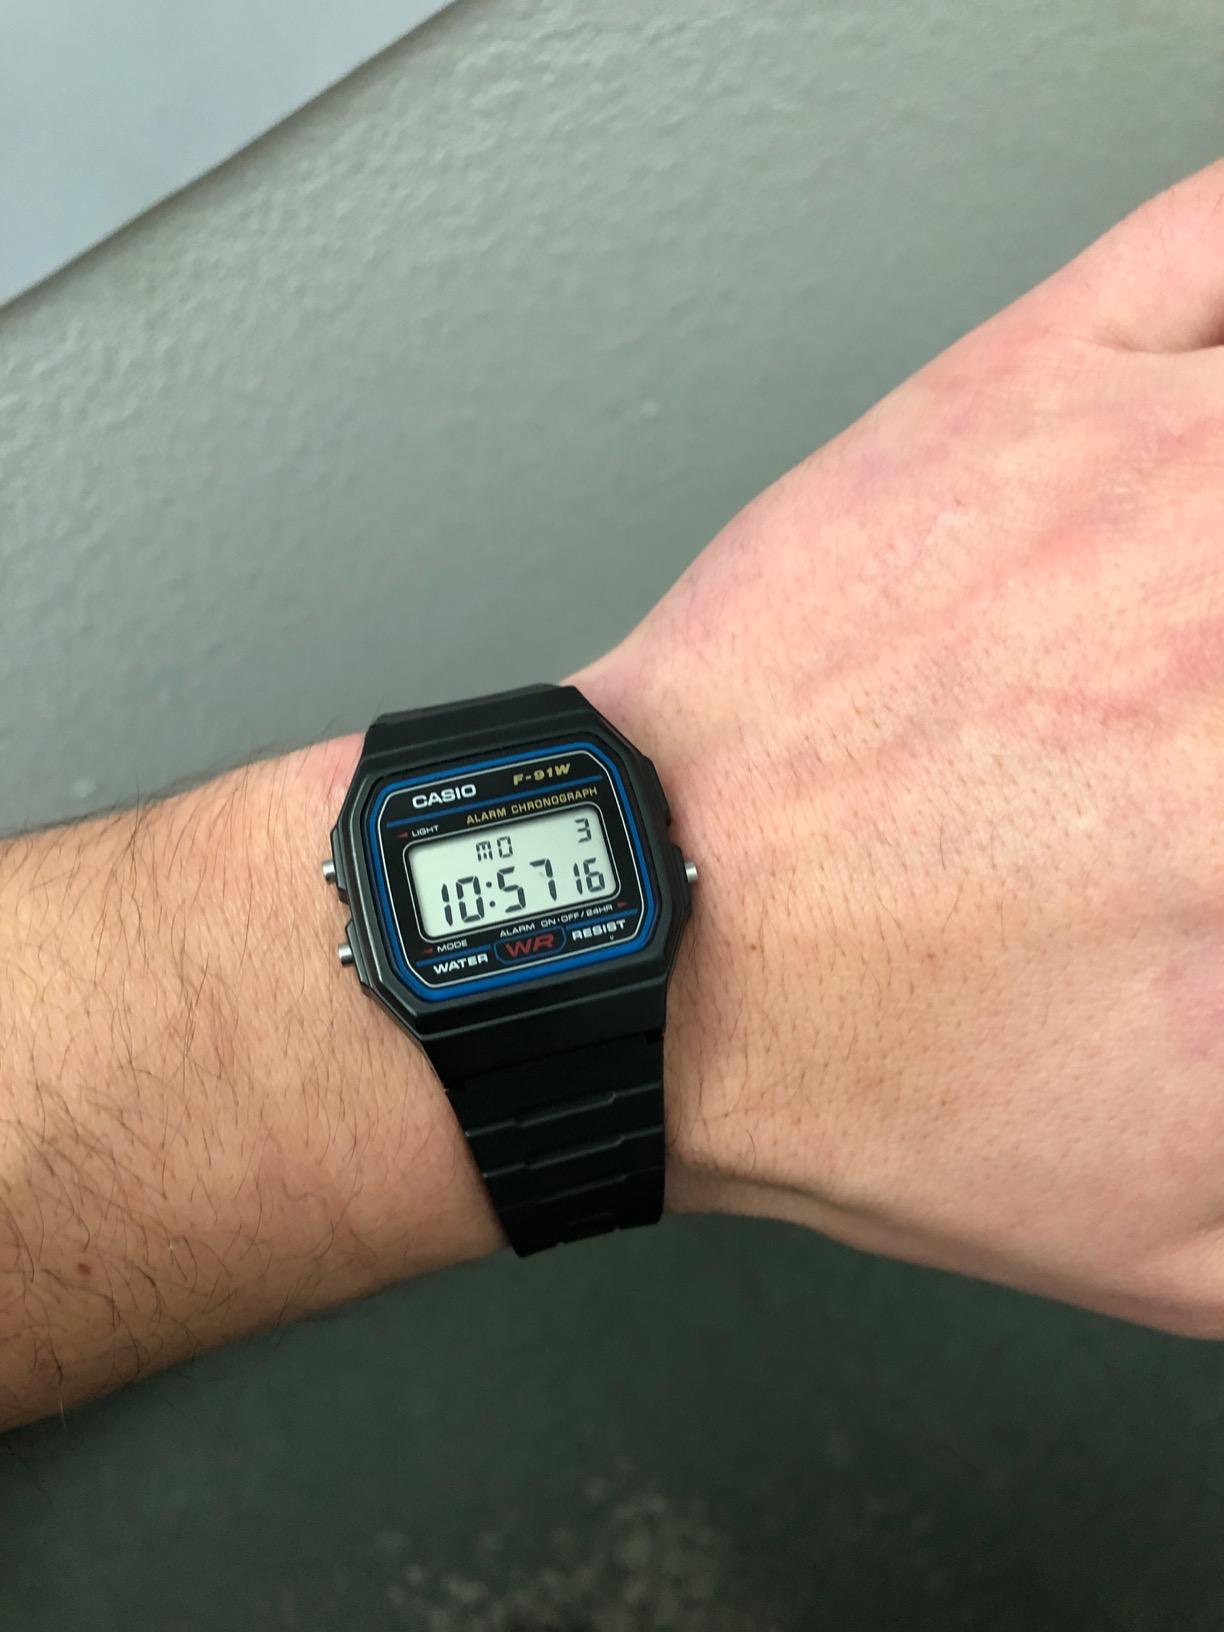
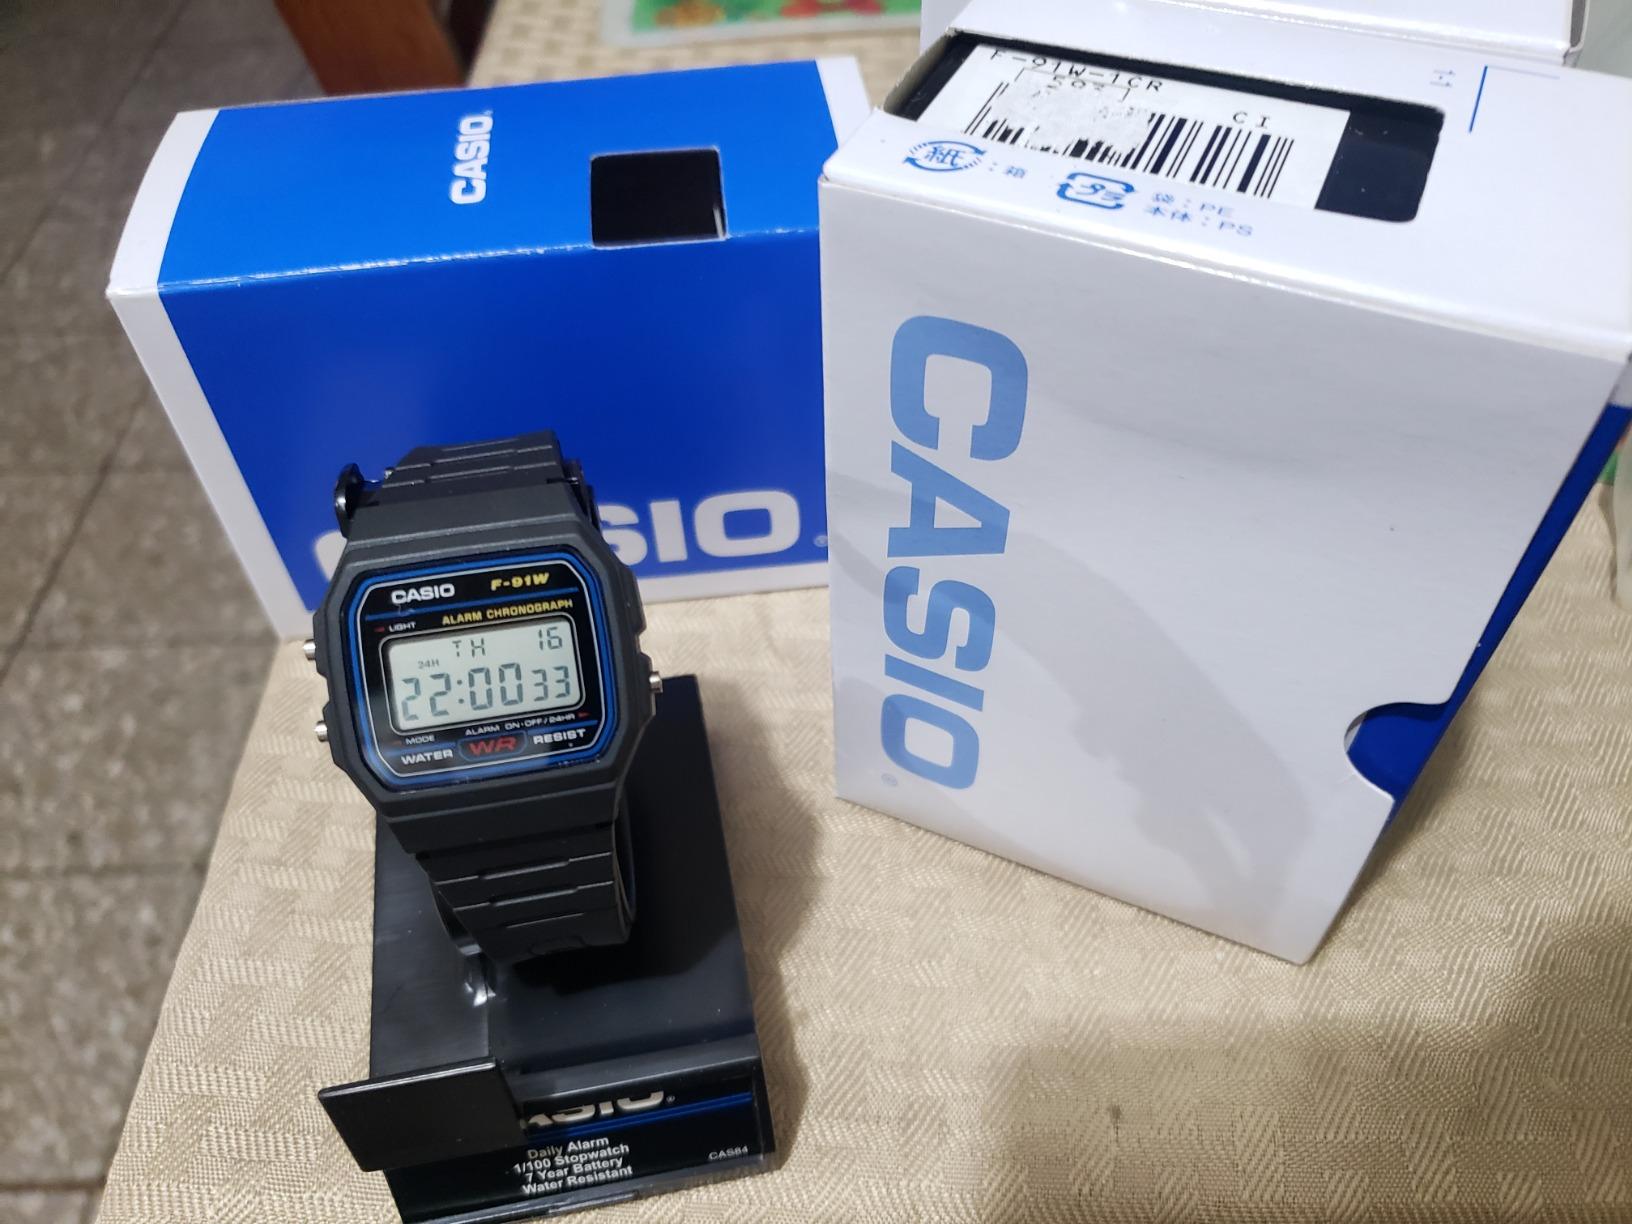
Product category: accessories_watch
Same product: yes